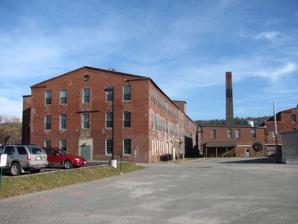
Building: Beaver Mills (Keene, New Hampshire)
Country: United States of America
Year built: 1871
United States historic place Beaver Mills U.S. National Register of Historic Places U.S. Historic district Beaver Mills Show map of New Hampshire Show map of the United States Location 93-115 Railroad Street Keene , New Hampshire Coordinates 42°55′55″N 72°16′25″W / 42.93194°N 72.27361°W / 42.93194; -72.27361 Area 5.5 acres (2.2 ha) Built 1871 NRHP reference No. 99001481 Added to NRHP December 9, 1999 The Beaver Mills are a historic mill complex located at 93–115 Railroad Street in Keene , New Hampshire , United States .  The complex consists of two late 19th century brick mill buildings, along with several adjacent support buildings including warehouses, garages, and a boiler house.  The oldest buildings at the site date to 1871–72. Mill #1 is located at 115 Railroad Street.  Originally, the mill complex included two buildings, that were joined in c. 1920 to create a 3 + 1 ⁄ 2 -story brick building.  Both older buildings date to 1871–2, with the northern one having a three-story addition added in 1915.  Mill #2, 93 Railroad Street, is also 3.5 stories tall, and architecturally resembles the eastern portion of the #1 mill.  It was originally built 1871–2 with a cupola, which was destroyed by fire in 1889 and not rebuilt.  A long, two story wood-frame building extends west from this building.  A c. 1980 concrete and metal addition nearly doubles the size of the main mill building. DM Dillon Boiler doors The Beaver Mill complex was historically used for the construction of wood products, and served as an "incubator" for small wood-working enterprises, providing steam power and access to the railroads.  Products produced in the complex include chairs, boxes, pails, and buckets.  The complex was the largest mill in the city at the time, and is one of the few to survive.  Mill #2 continues in industrial use, while Mill #1 has been rezoned for commercial uses. The mill complex was added to the National Register of Historic Places in 1999. See also National Register of Historic Places listings in Cheshire County, New Hampshire References